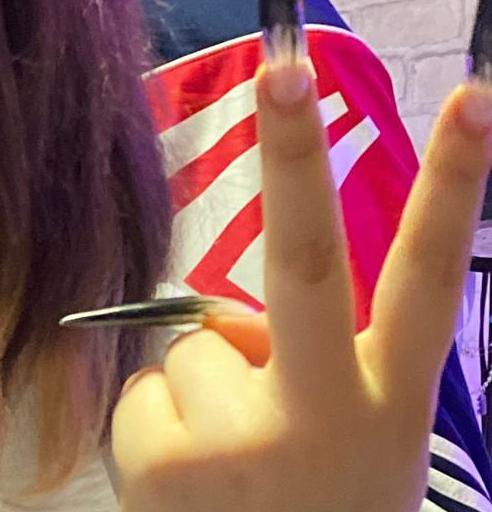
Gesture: peace_inverted